Love Is the Devil: Study for a Portrait of Francis Bacon

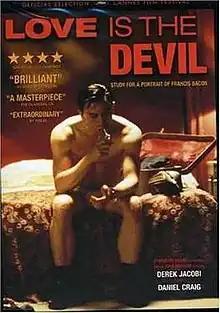
DVD Cover

Love Is the Devil: Study for a Portrait of Francis Bacon is a 1998 film produced by The British Film Institute and BBC Film. It was written and directed by John Maybury and stars Derek Jacobi, Daniel Craig and Tilda Swinton. A fictional biography of painter Francis Bacon (Jacobi), it concentrates on his strained relationship with George Dyer (Craig), a small-time thief. The film draws heavily on the authorised biography of Bacon, "The Gilded Gutter Life of Francis Bacon" by Daniel Farson, and is dedicated to him.